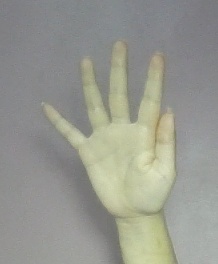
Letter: sheen